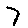
Label: 7